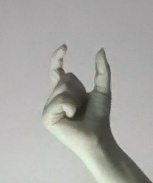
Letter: nun